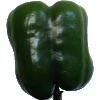
Label: Pepper Green 1